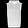
Label: Pullover